Argentina during World War II

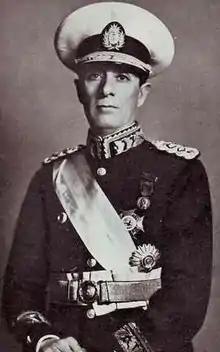
One of the leading figures behind the 1943 military coup, Pedro Pablo Ramírez was suspected of having Axis sympathies.

The new government proceeded with both progressive and reactionary policies. Maximum prices were established for popular products, rents were reduced, the privileges of the Chadopyff factory were annulled and hospital fees were abolished. On the other hand, the authorities intervened trade unions, closed the Communist newspaper "La Hora" and imposed religious education at schools. Juan Perón and Edelmiro Julián Farrell, hailing from the Ministry of War, fostered better relations between the state and the unions.